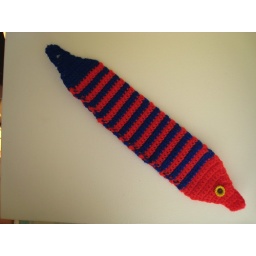
Warmer Mug Wrap in blue and red stripes